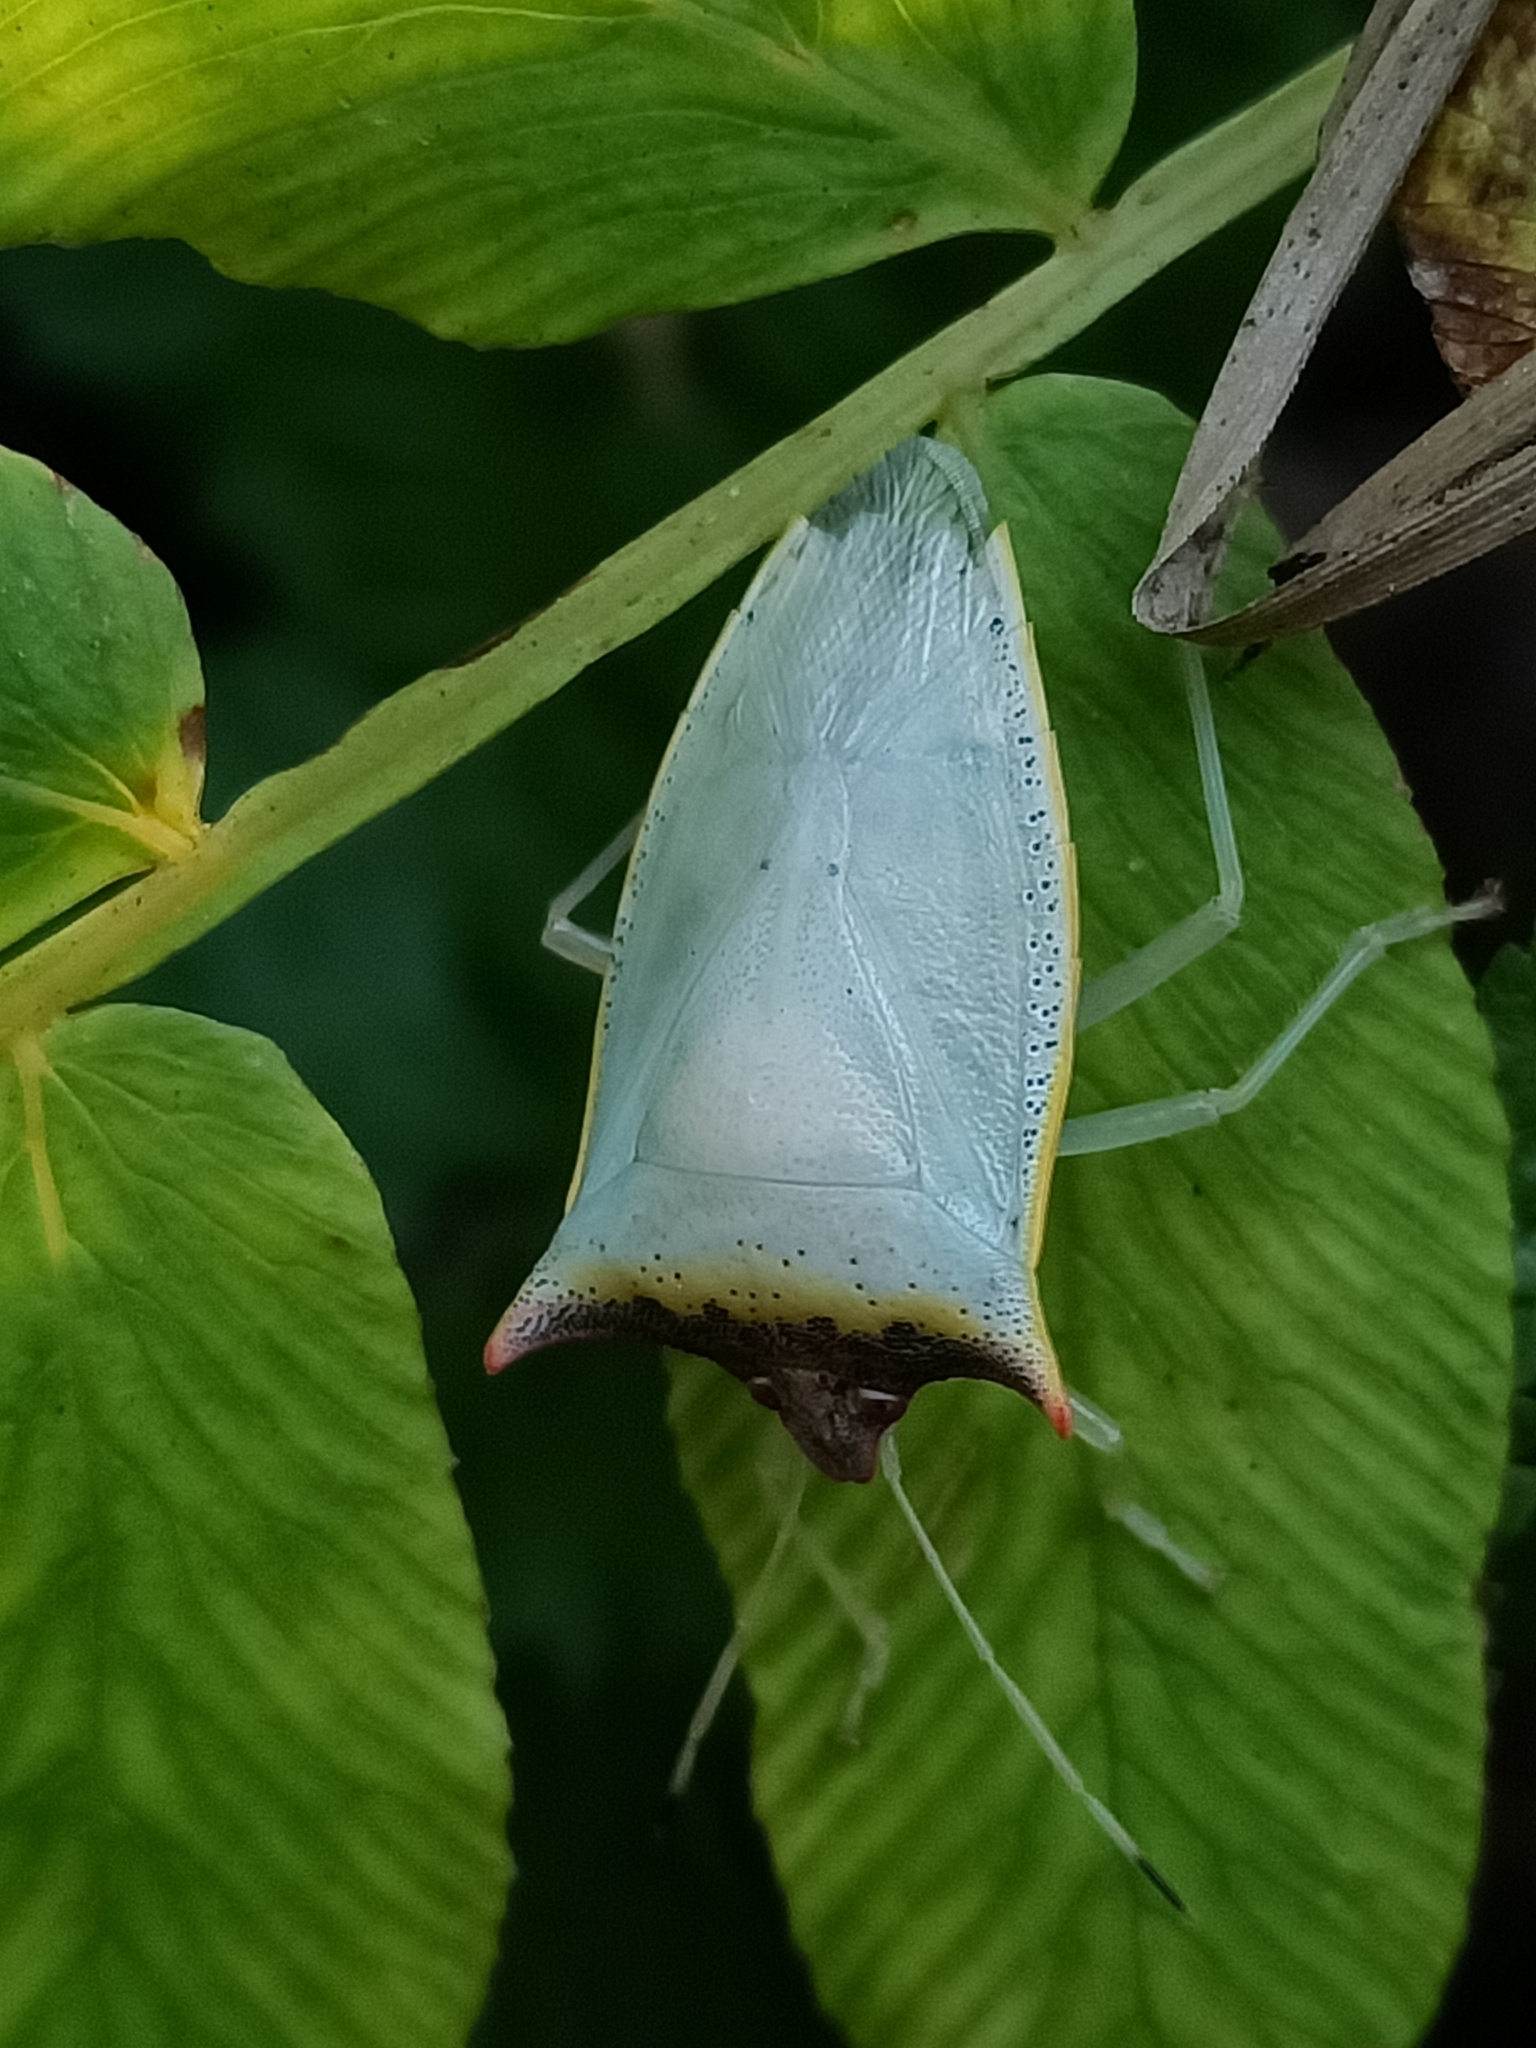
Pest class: stink_bug